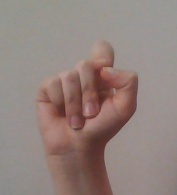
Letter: fa